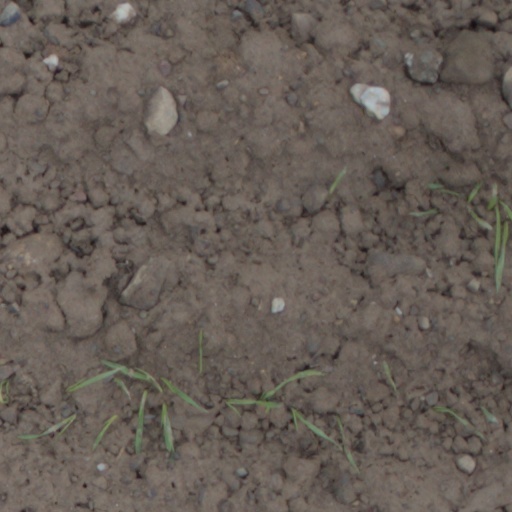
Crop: wheat